Kırşehir

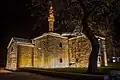
Ahi Evran Mosque

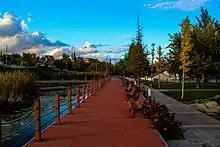
View of Lake Hilla

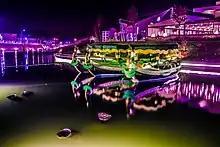
Gondolas in Kentpark

Kesikköprü is one of the bridges built by the Seljuk Empire in Central Anatolia. It is on the way of Kırşehir-Konya, about to the south of Kırşehir, and across the River Kızılırmak with its 13 parts. Those who came from Izmir and tried to reach Sivas and Erzurum from Tokat passed over Kesikköprü. In the 17th and 18th centuries, the bridge took the name of Kesikköprü due to the fact that caravan roads were cut off by highwaymen.